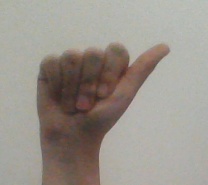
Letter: dhad